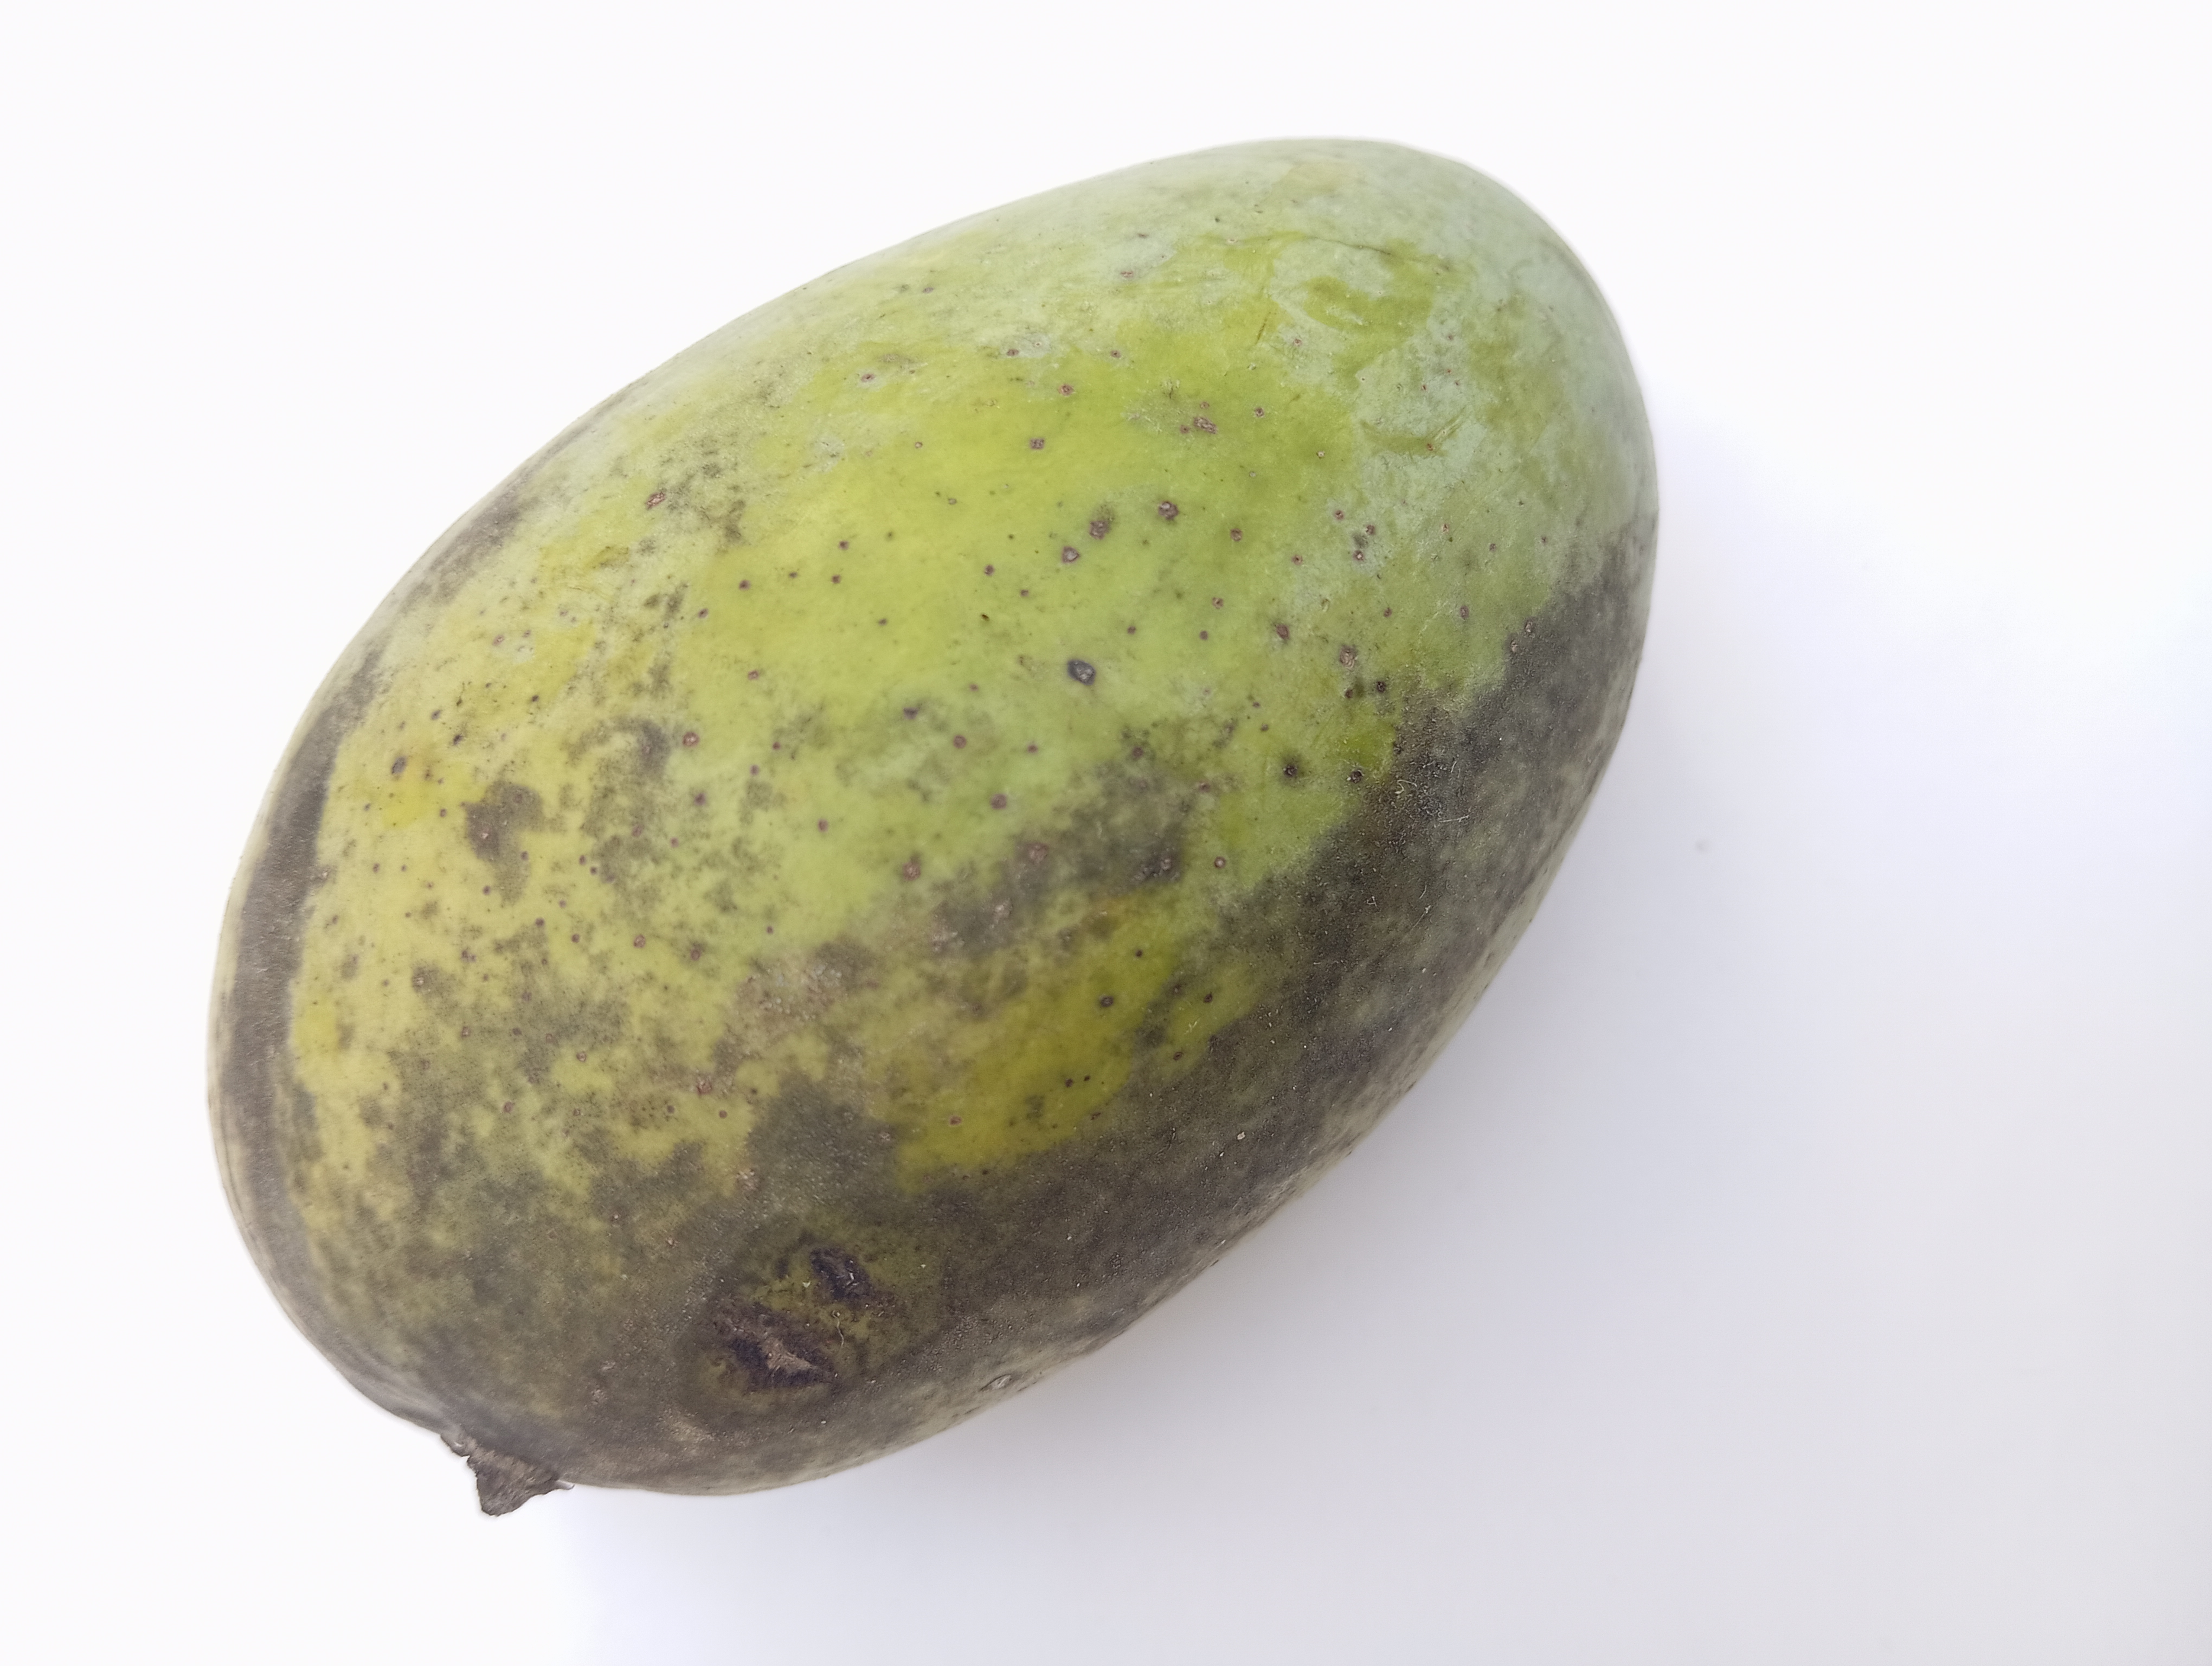
Mango variety: Amrapali